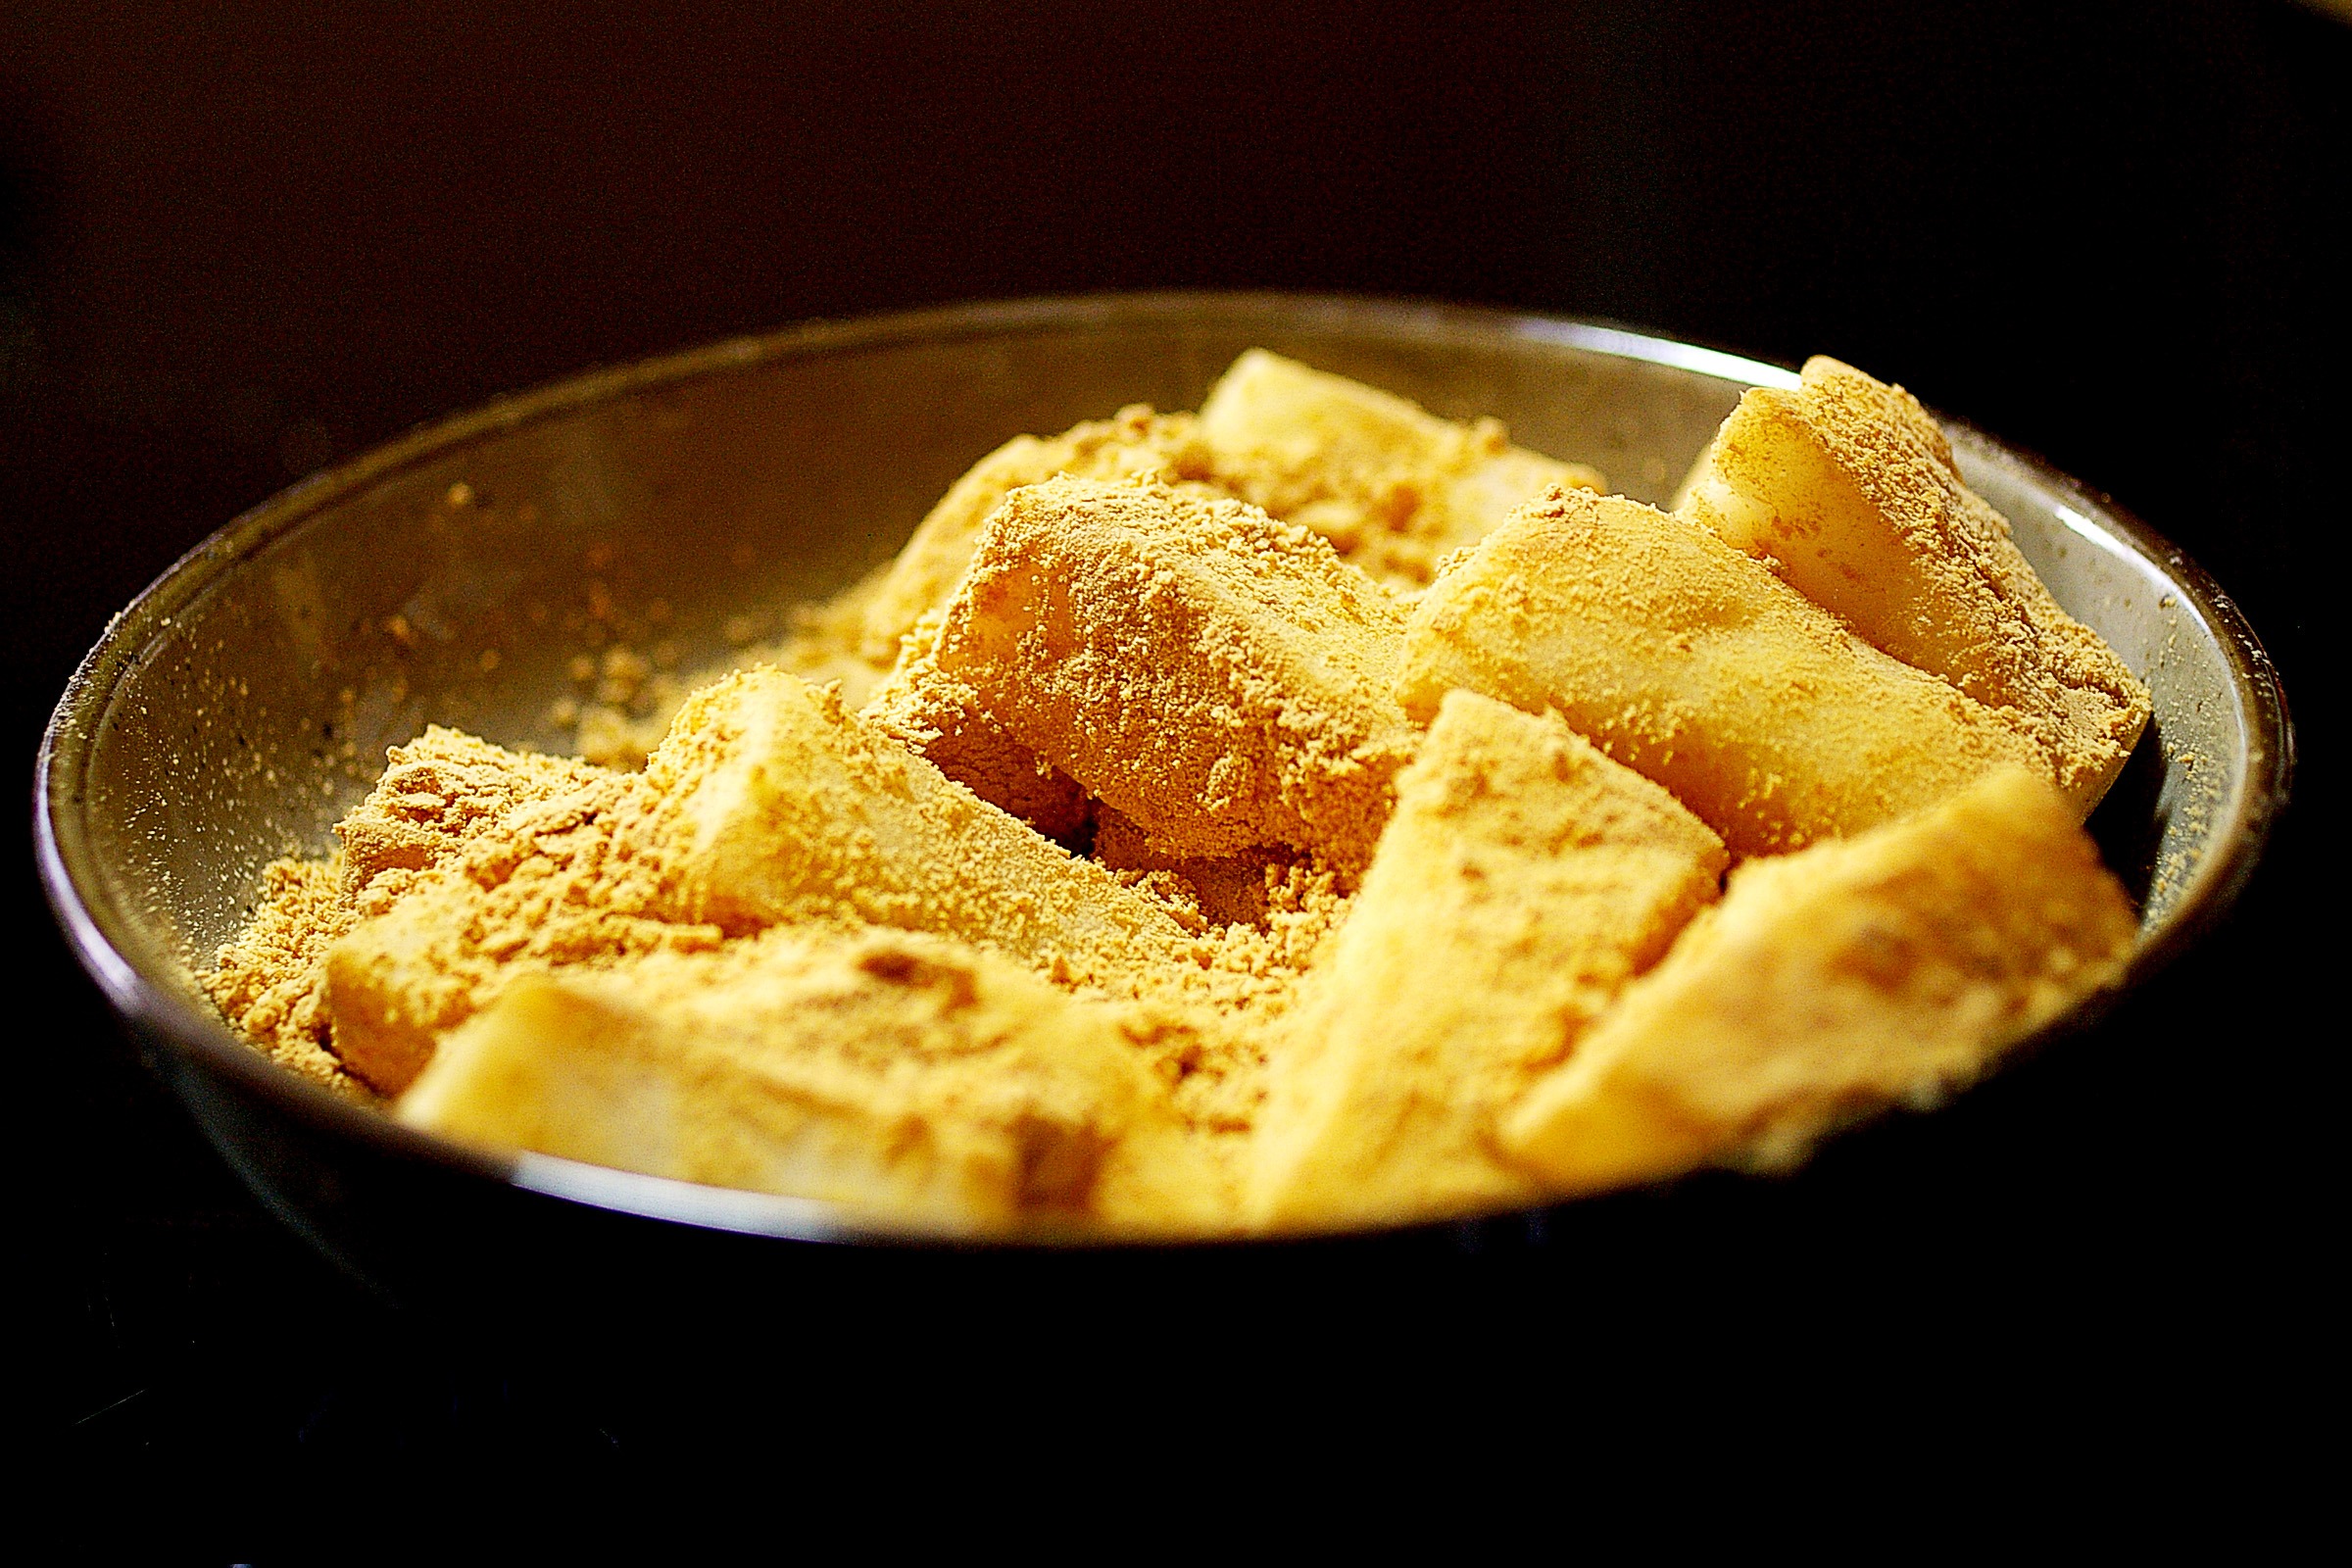
dish, meal, food, breakfast, dessert, waffle, cuisine, vegetarian food, traditional, trick or treat, junk food, belgian waffle, injeolmi